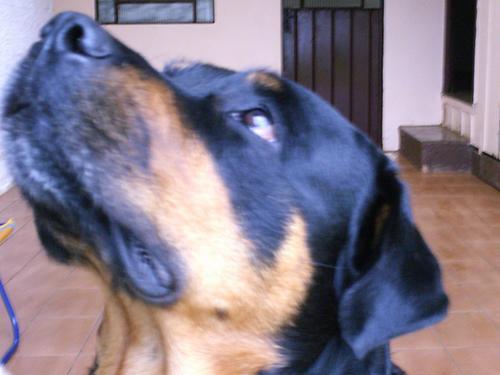
Rottweiler